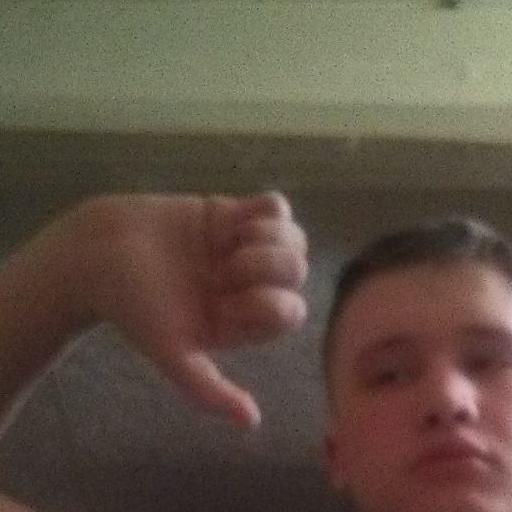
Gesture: dislike